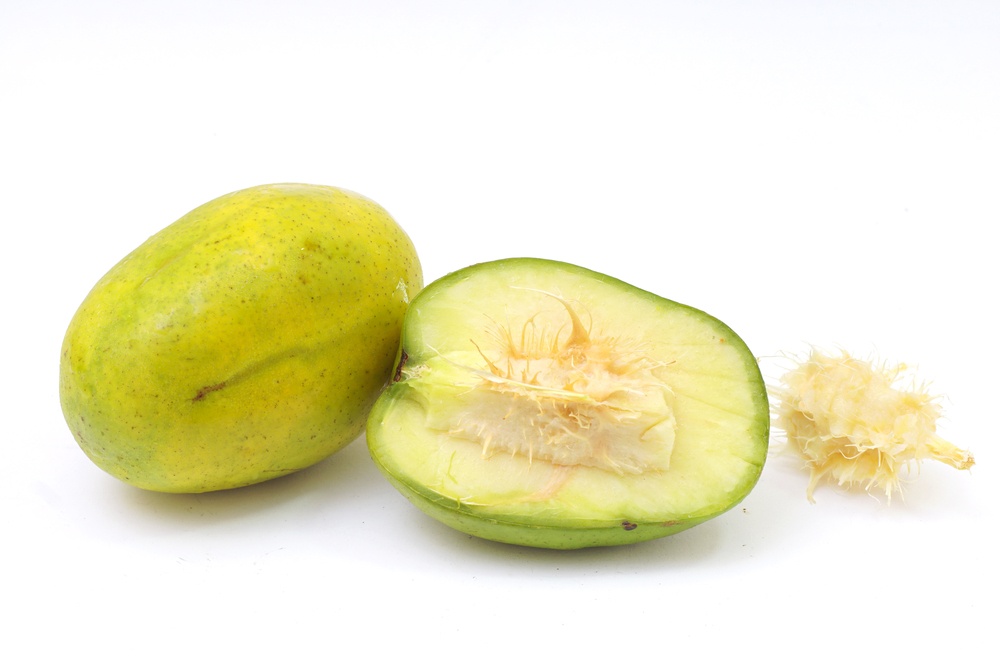
Fresh St Lucia June Plum | Golden Apple
Jamaica’s juicy June plums are known by numerous names ranging from Golden Apple to Yellow Egg. The taste is a combination of sweet and tangy that many haven likened to cherries, mangoes, pineapples or star fruit, depending on the palate. Introduced to Jamaica in 1872, the fruit became a favorite for its flavor and its role in maintaining health. The following are some of the benefits of June Plum. Vitamin A The fruit is a rich source of vitamin A required for vision. It’s also a component for reproduction and aids in the functioning of organs ranging from the heart to the kidneys and lungs. A wash for sore eyes can also be created. Antibiotic June plums have natural antibiotic properties that aid the body in resisting bacteria and infections. Antioxidant The fruits contain antioxidants that assist the body in mitigating the effects of free radicals that cause damage at the cellular level and result in the fine lines and wrinkles of premature aging. Fiber The fruit is high in fiber and water content to facilitate proper digestion. It helps with constipation and in regulating blood sugar. The fiber content is effective in weight loss efforts as it makes people feel full longer. Vitamin B1 Vitamin B1 is essential for the production of red blood cells that disseminate oxygenated blood throughout the body.
Brand: Exotic Express Fresh
Category: Food, Beverages & Tobacco > Food Items > Fruits & Vegetables > Fresh & Frozen Fruits > Stone Fruits > Plumcots